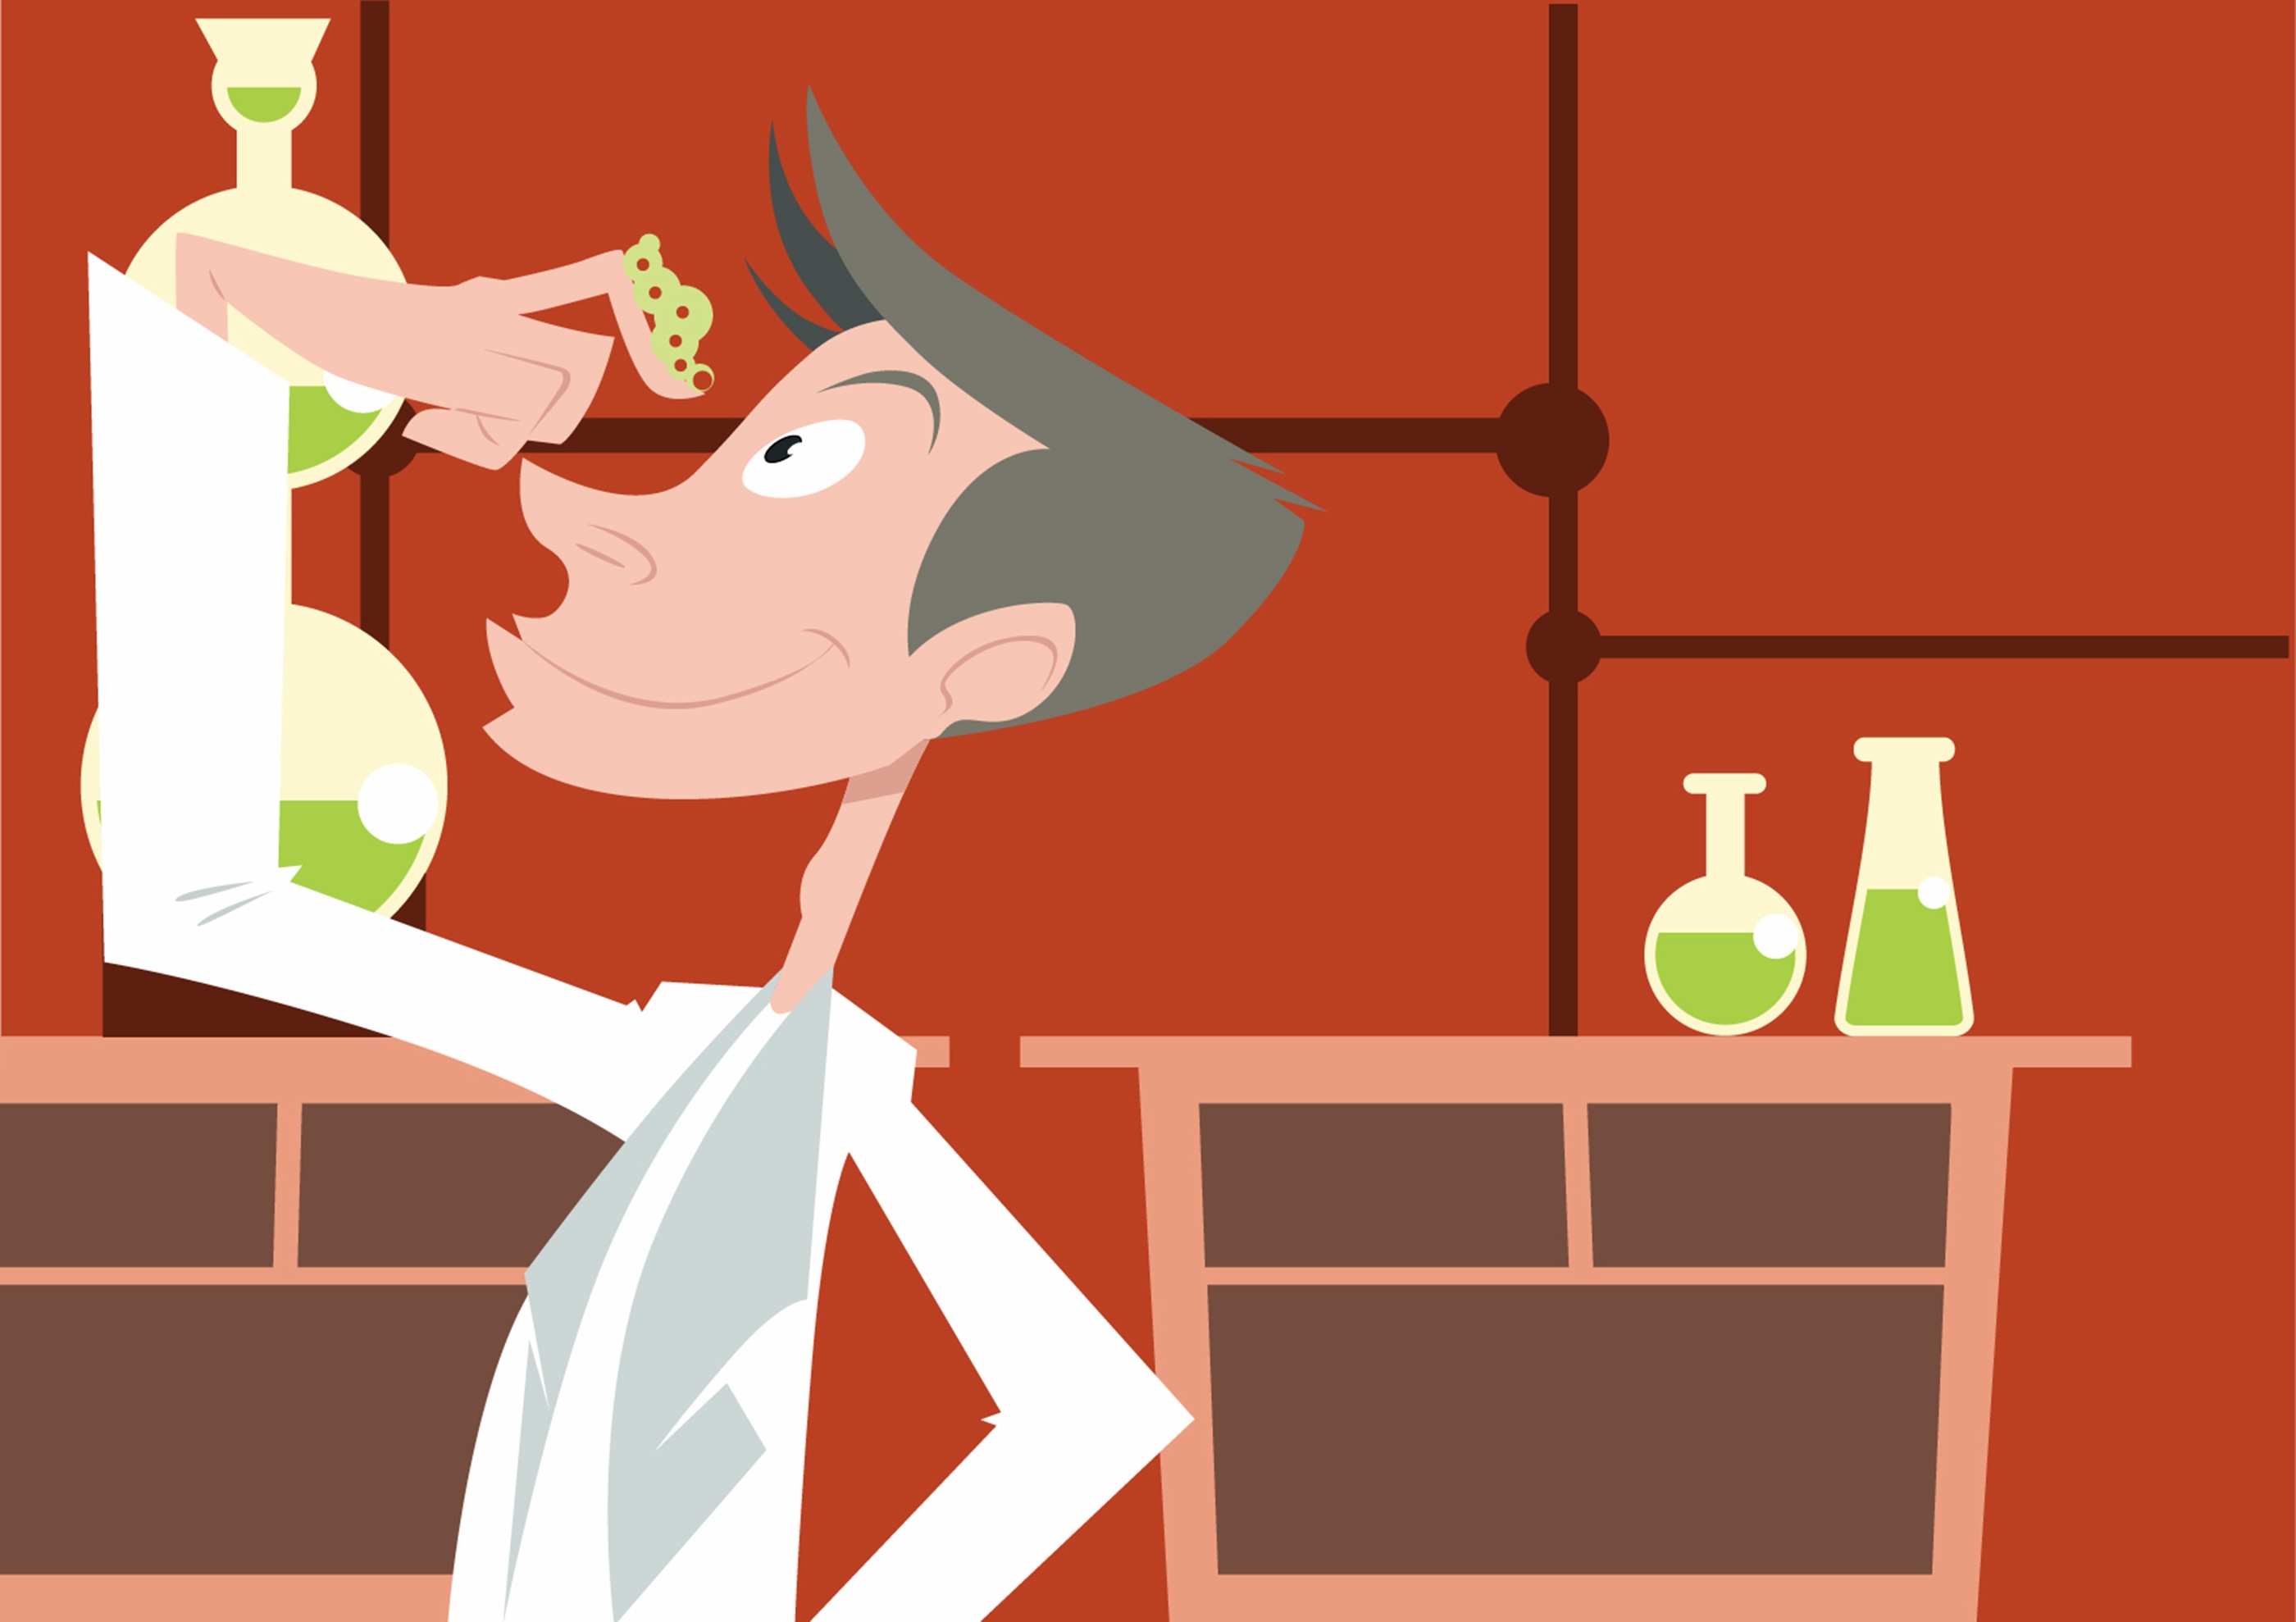
caterpillar, brand, font, illustration, cartoon, lab, scientist, horse like mammal